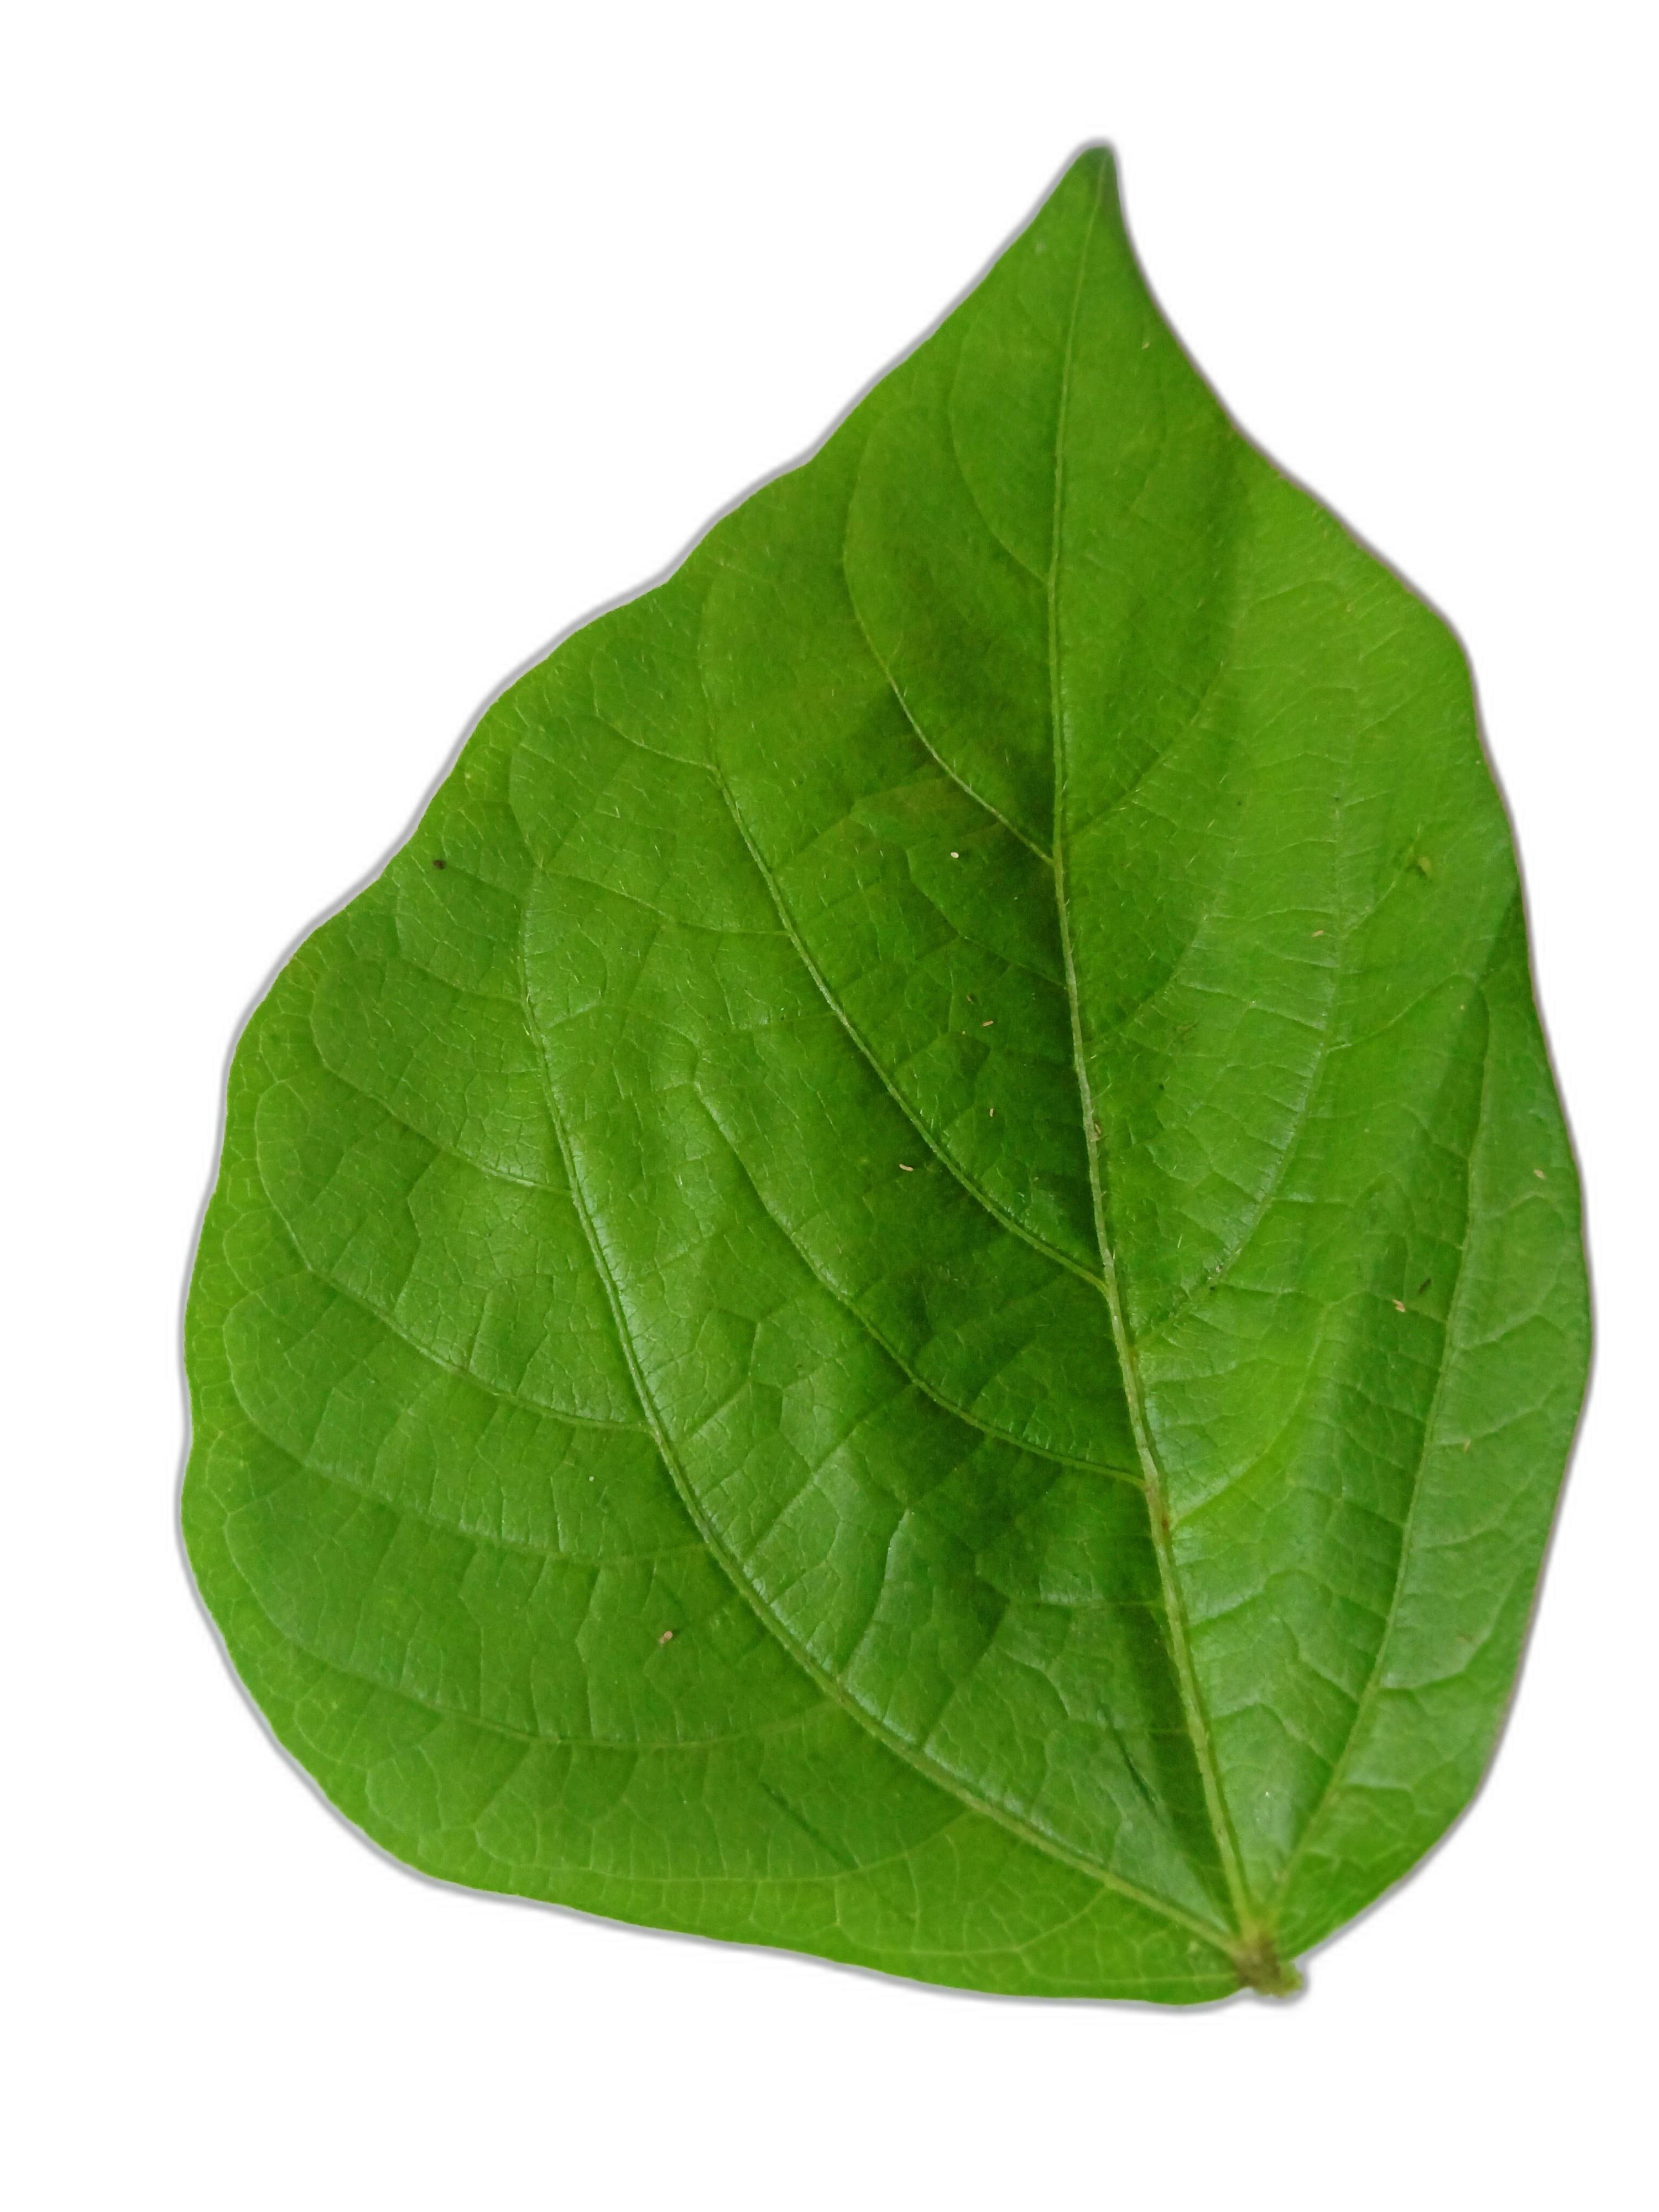
Label: Healthy